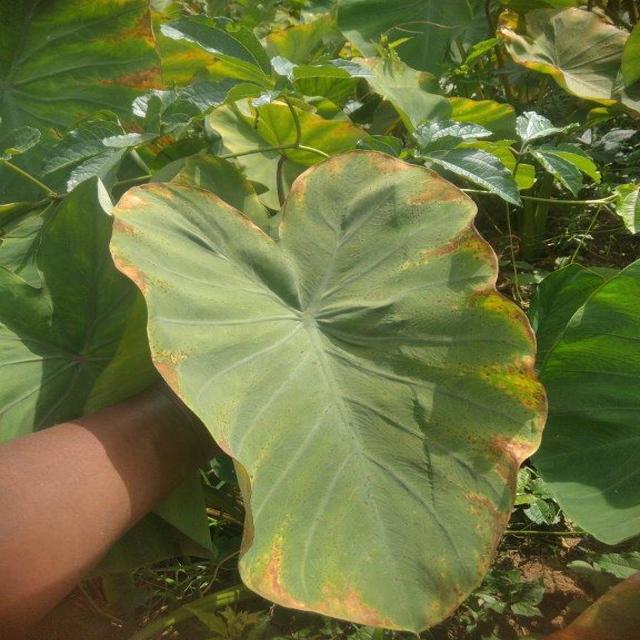
Label: Mid_Blight